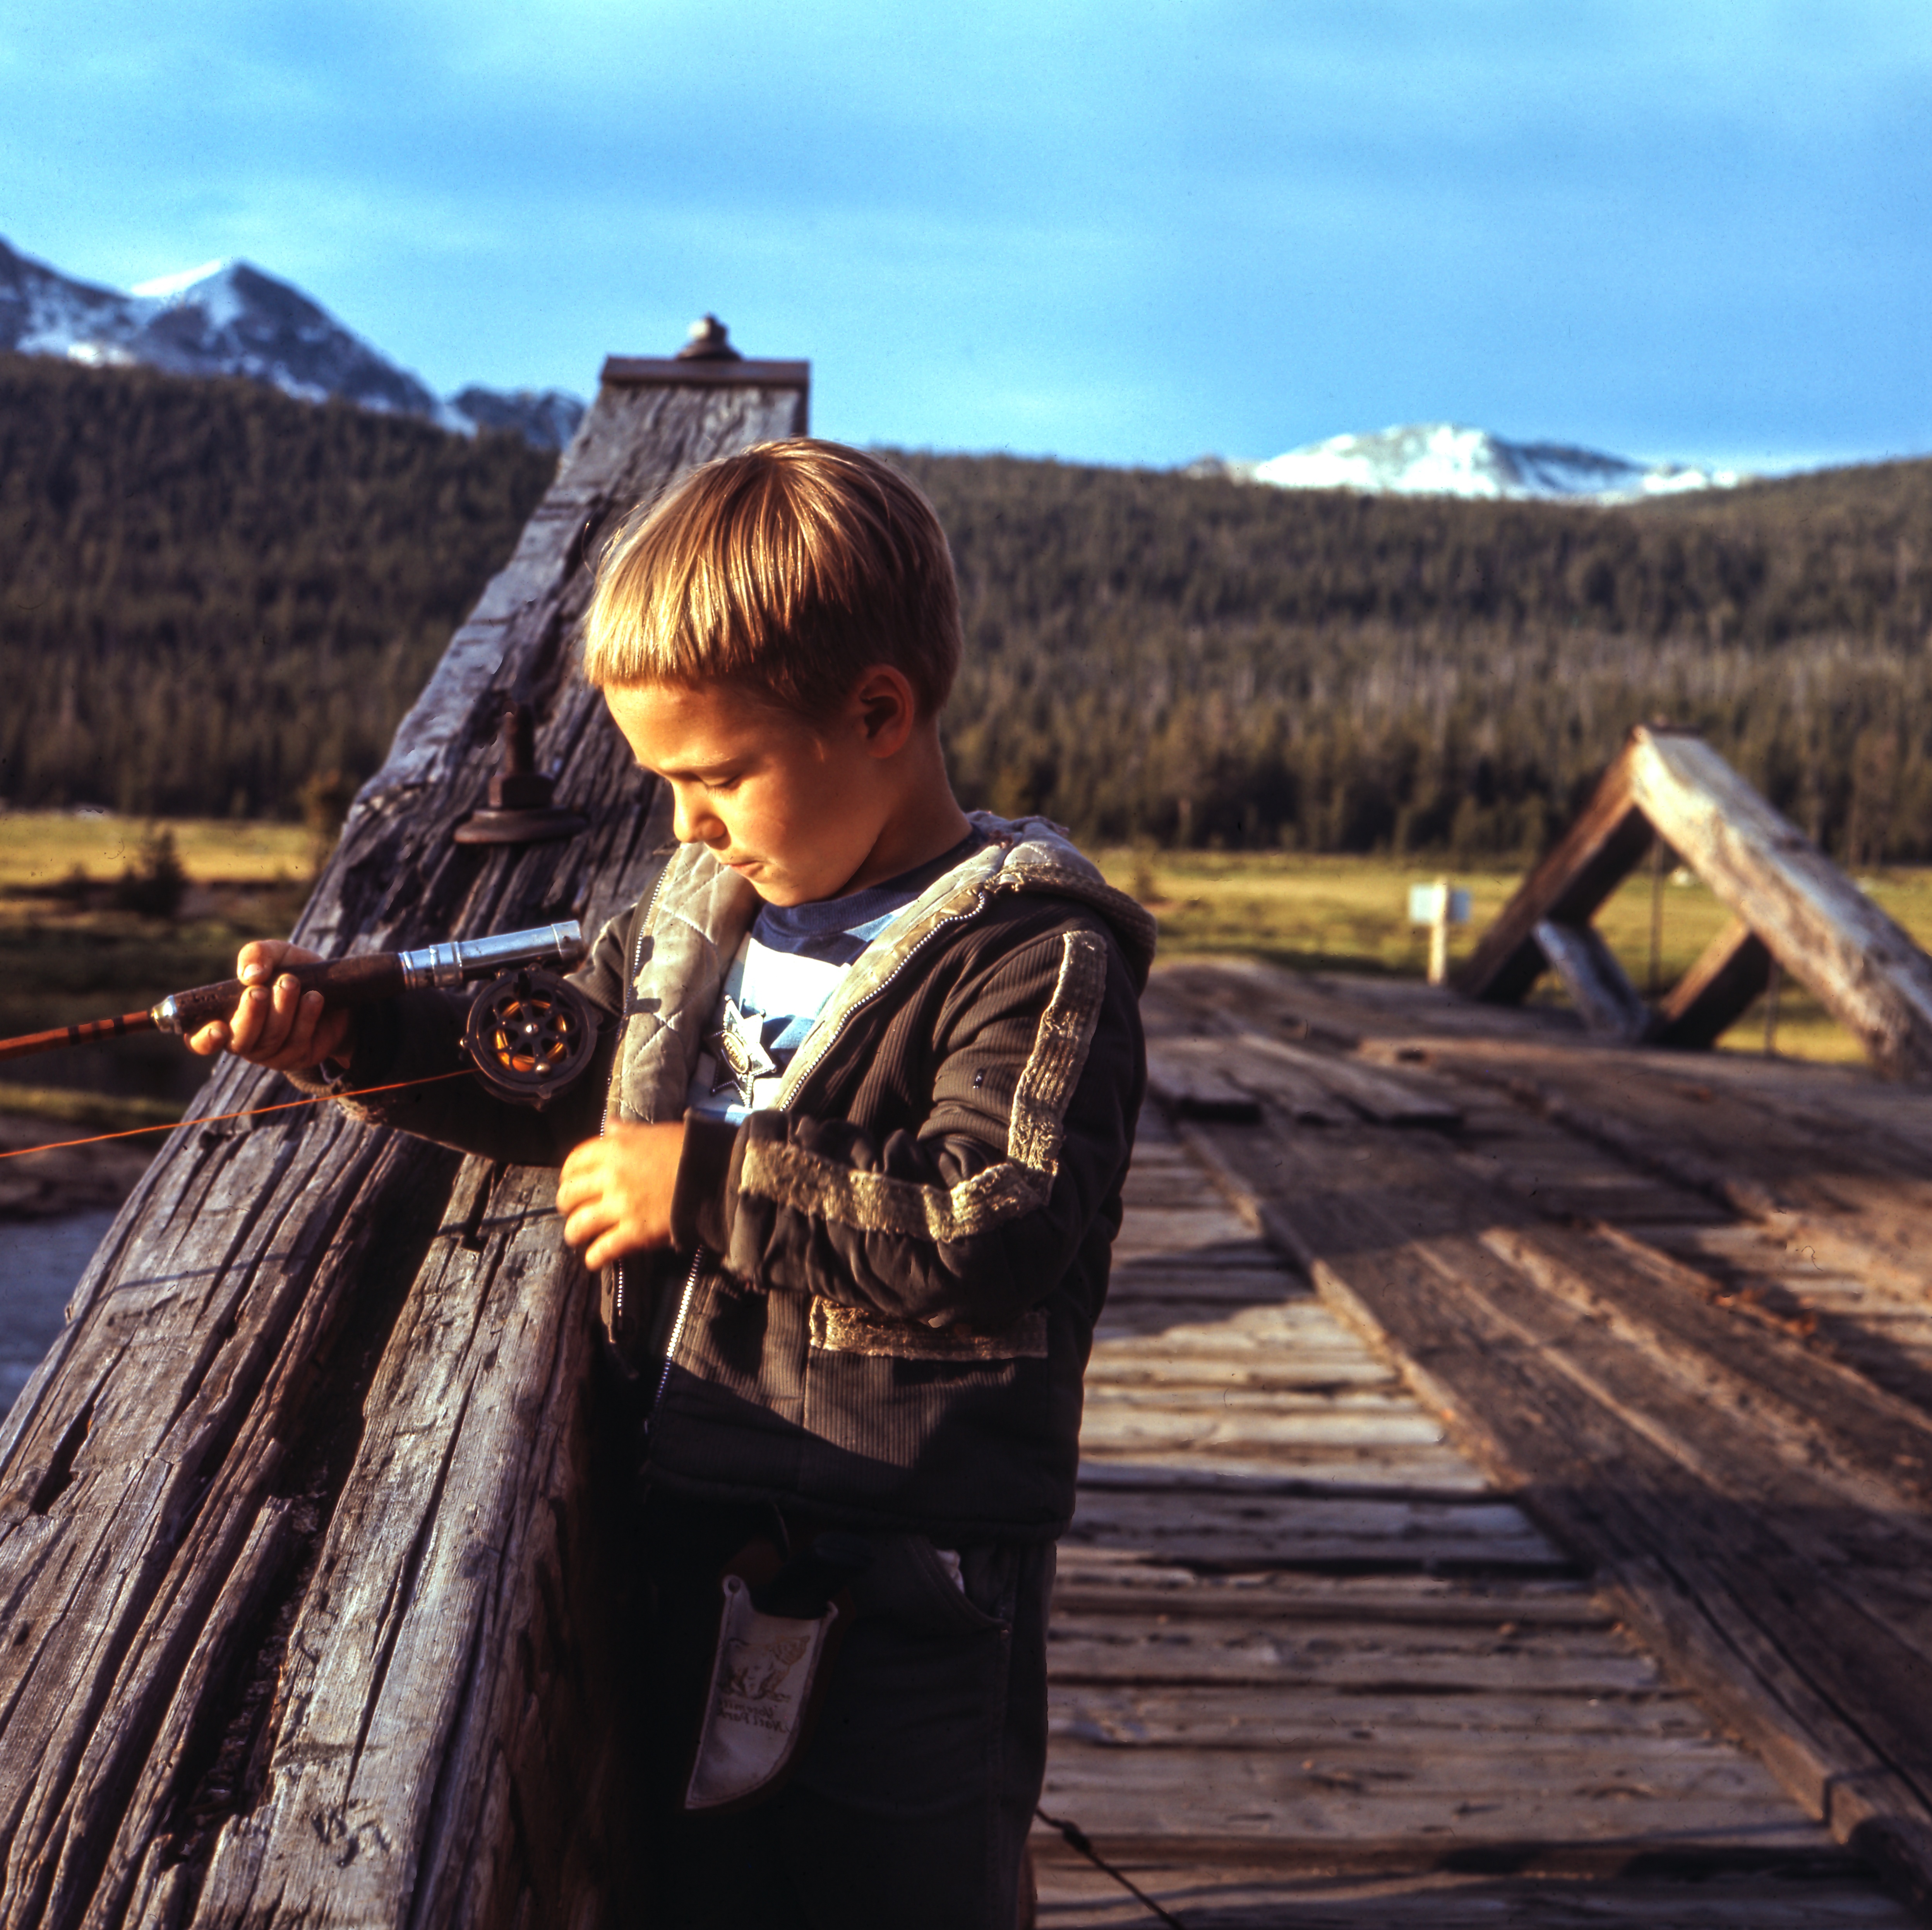
person, people, wood, travel, child, agriculture, image